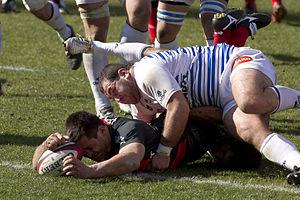
Essai de Florian Fritz